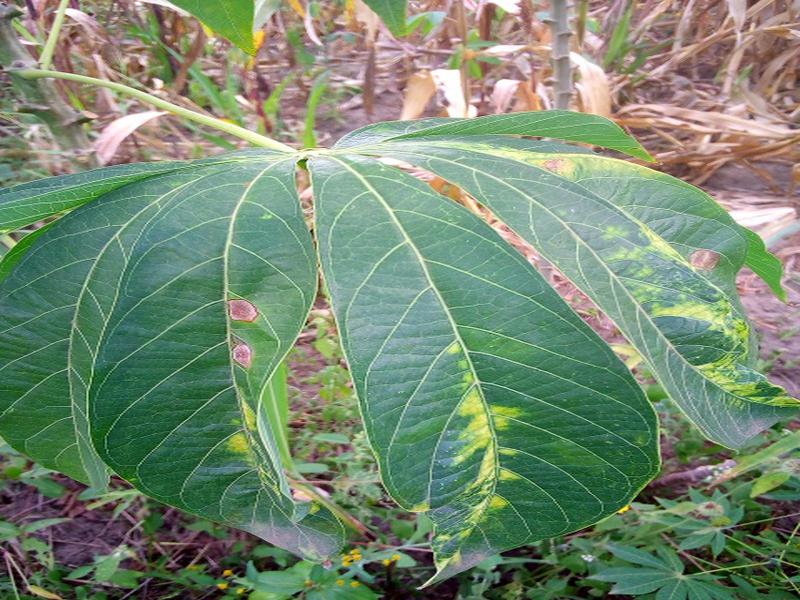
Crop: cassava
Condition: mosaic_disease